El Al Flight 432

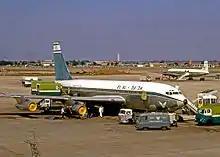
4X-ABB, the aircraft involved in the attacking

El Al Flight 432 was a Boeing 720-058B (a shortened Boeing 707-120B) that was attacked by a squad of four armed Palestinian militants, members of the Lebanese-based militant organization Popular Front for the Liberation of Palestine, while it was preparing for takeoff at the Zurich Airport in Kloten, Switzerland on 18 February 1969. The plane, which was on its way from Amsterdam to Tel Aviv via Zurich, was due to take off at Zurich Airport. Several of the crew members were injured during the attack; one later died of his injuries. The plane was severely damaged. A greater disaster was averted when Mordechai Rahamim, an undercover Israeli security agent stationed on the plane, opened fire at the attackers and killed the terrorist leader. Rahamim and the three surviving attackers were arrested and tried by Swiss authorities. The attackers were found guilty and given prison sentences, while Rahamim was acquitted.